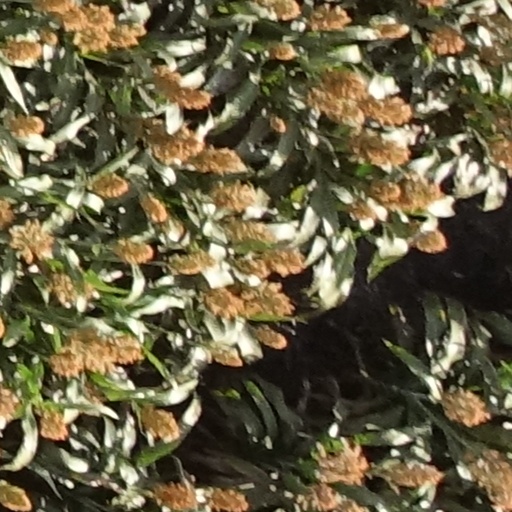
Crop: sorghum